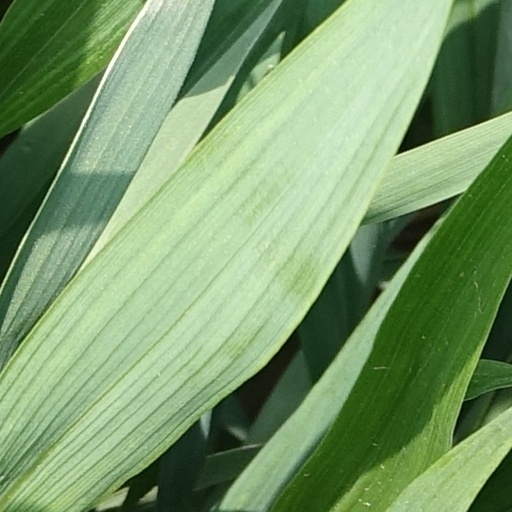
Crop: wheat